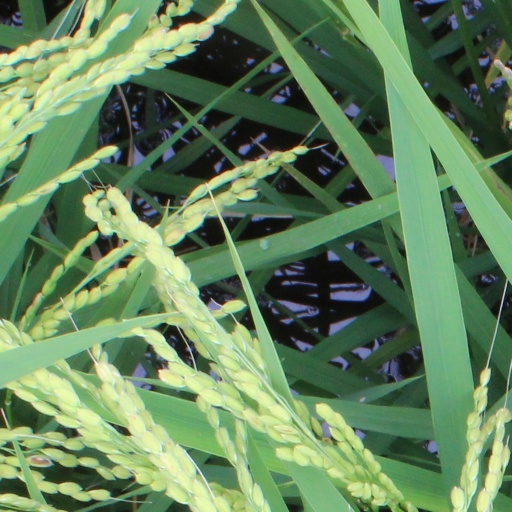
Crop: rice